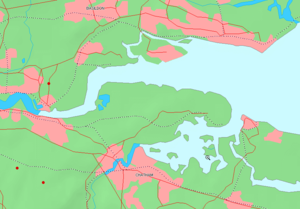
La péninsule de Hoo est une péninsule séparant l'estuaire de la Tamise au nord, de celui du Medway au sud, en Angleterre.